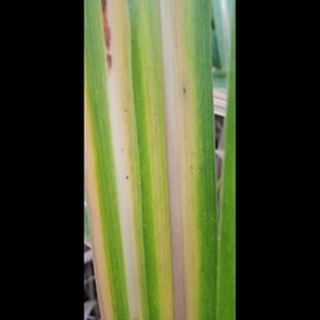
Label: sugarcane_yellow_leaf_disease